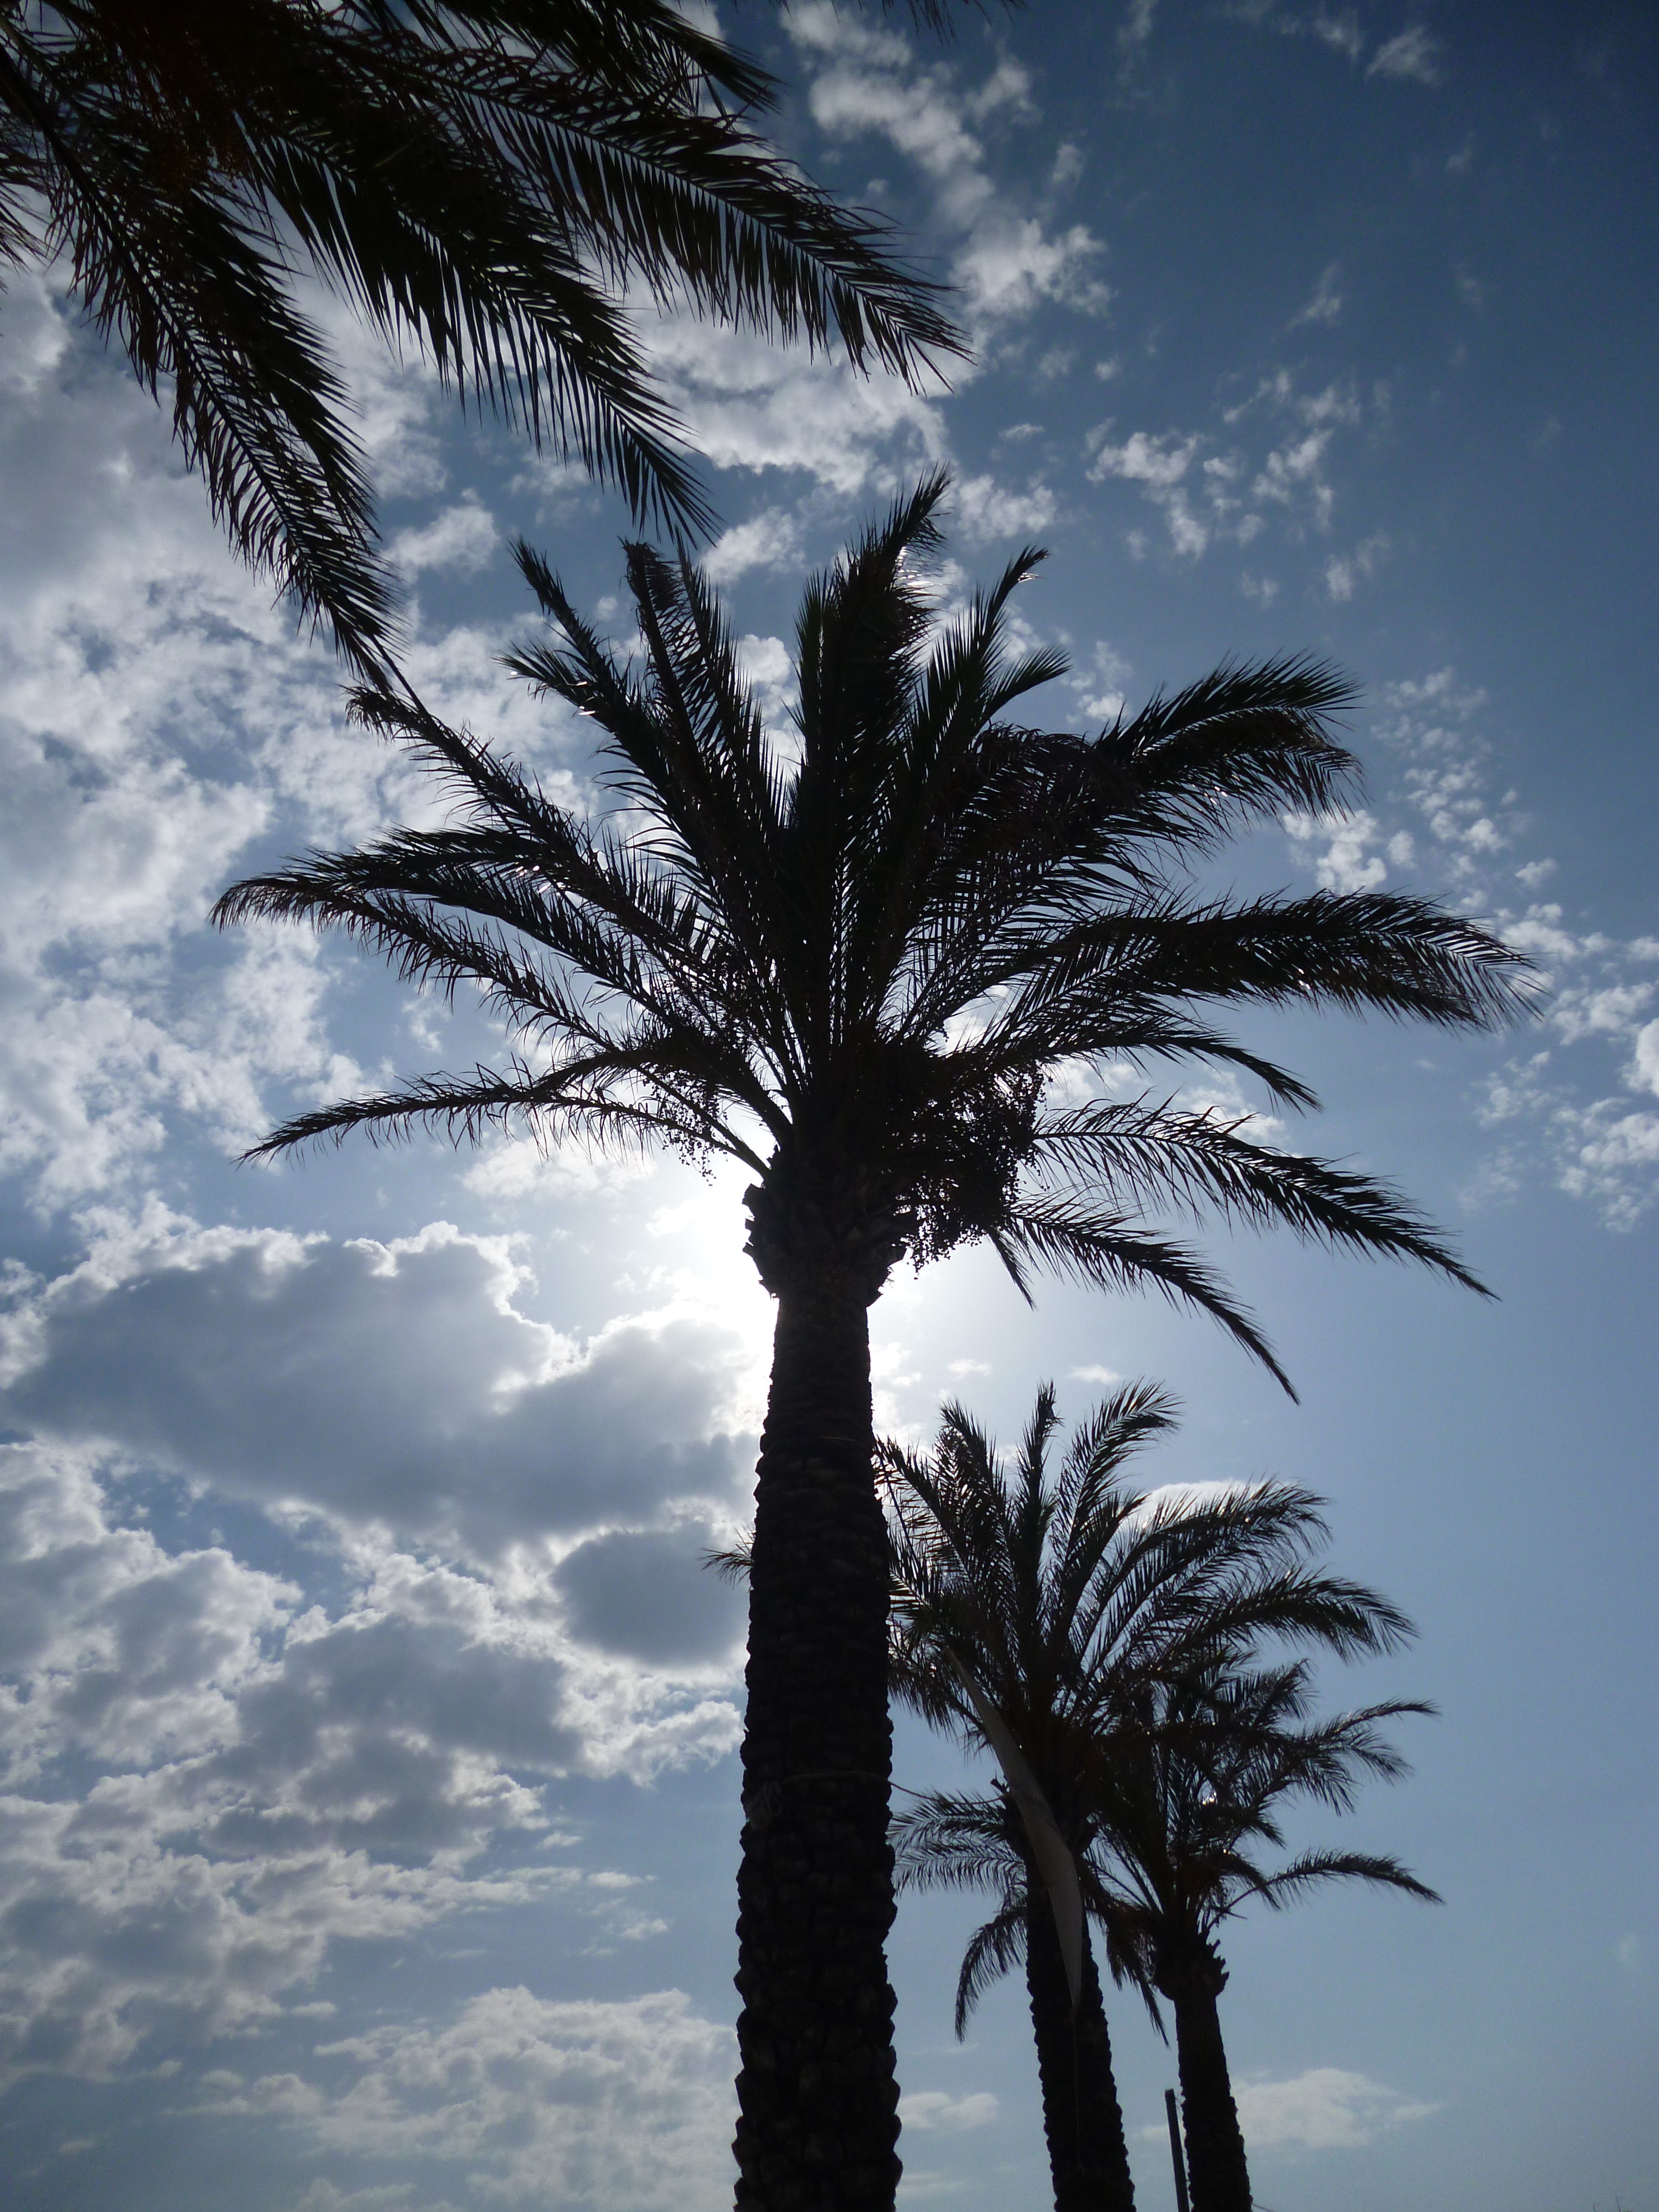
tree, branch, cloud, plant, sky, sun, sunlight, wind, mallorca, palm trees, flowering plant, plant stem, woody plant, land plant, arecales, palm family, borassus flabellifer